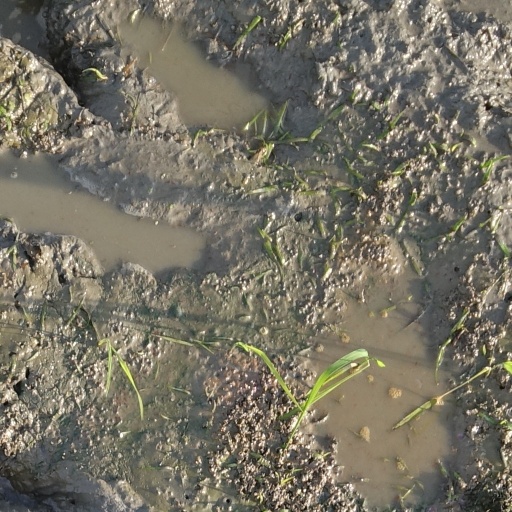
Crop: rice